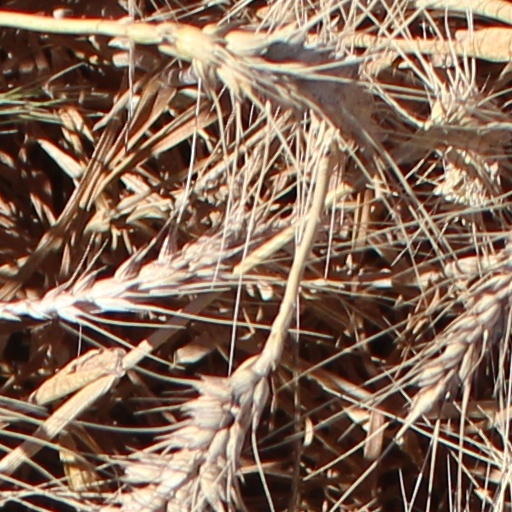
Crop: wheat